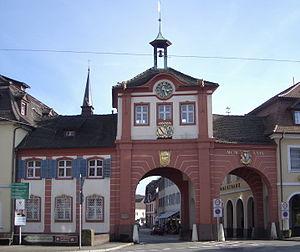
Emmendingen est une ville du Land allemand de Bade-Wurtemberg et l'arrondissement d'Emmendingen.